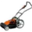
Label: lawn_mower